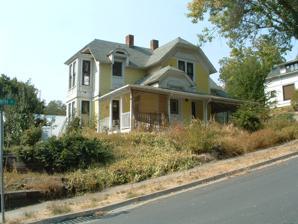
Building: Thomas Kirby House
Country: United States of America
Year built: 1889
Historic house in Idaho, United States United States historic place Thomas Kirby House U.S. National Register of Historic Places Show map of Idaho Show map of the United States Location 102 N. 9th St., Kendrick, Idaho Coordinates 46°36′51″N 116°38′49″W / 46.614164°N 116.646829°W / 46.614164; -116.646829 Area less than one acre Built 1889 Architectural style Queen Anne NRHP reference No. 99000414 Added to NRHP April 1, 1999 The Thomas Kirby House in Kendrick, Idaho was built in 1889 and modified in 1910 and otherwise. It was built for Thomas Kirby, a man highly responsible for the railroads that started in Kendrick and went to Troy, Idaho . The house is eclectic Queen Anne in style, with elements of Stick and Eastlake architecture.  The 1998 NRHP nomination stated it "still commands attention and is significant as one of the best remaining examples of Victorian residential architecture in Idaho's North-Central region." It was listed on the National Register of Historic Places in 1999. See also National Register of Historic Places listings in Latah County, Idaho References